Ahar and Heris (electoral district)

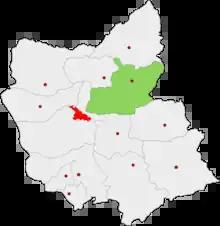
Ahar and Heris shown within East Azerbaijan Province

Ahar and Heris (electoral district) is the 4th electoral district in the East Azerbaijan Province of Iran. This electoral district has a population of 196,842 and elects 1 member of parliament.